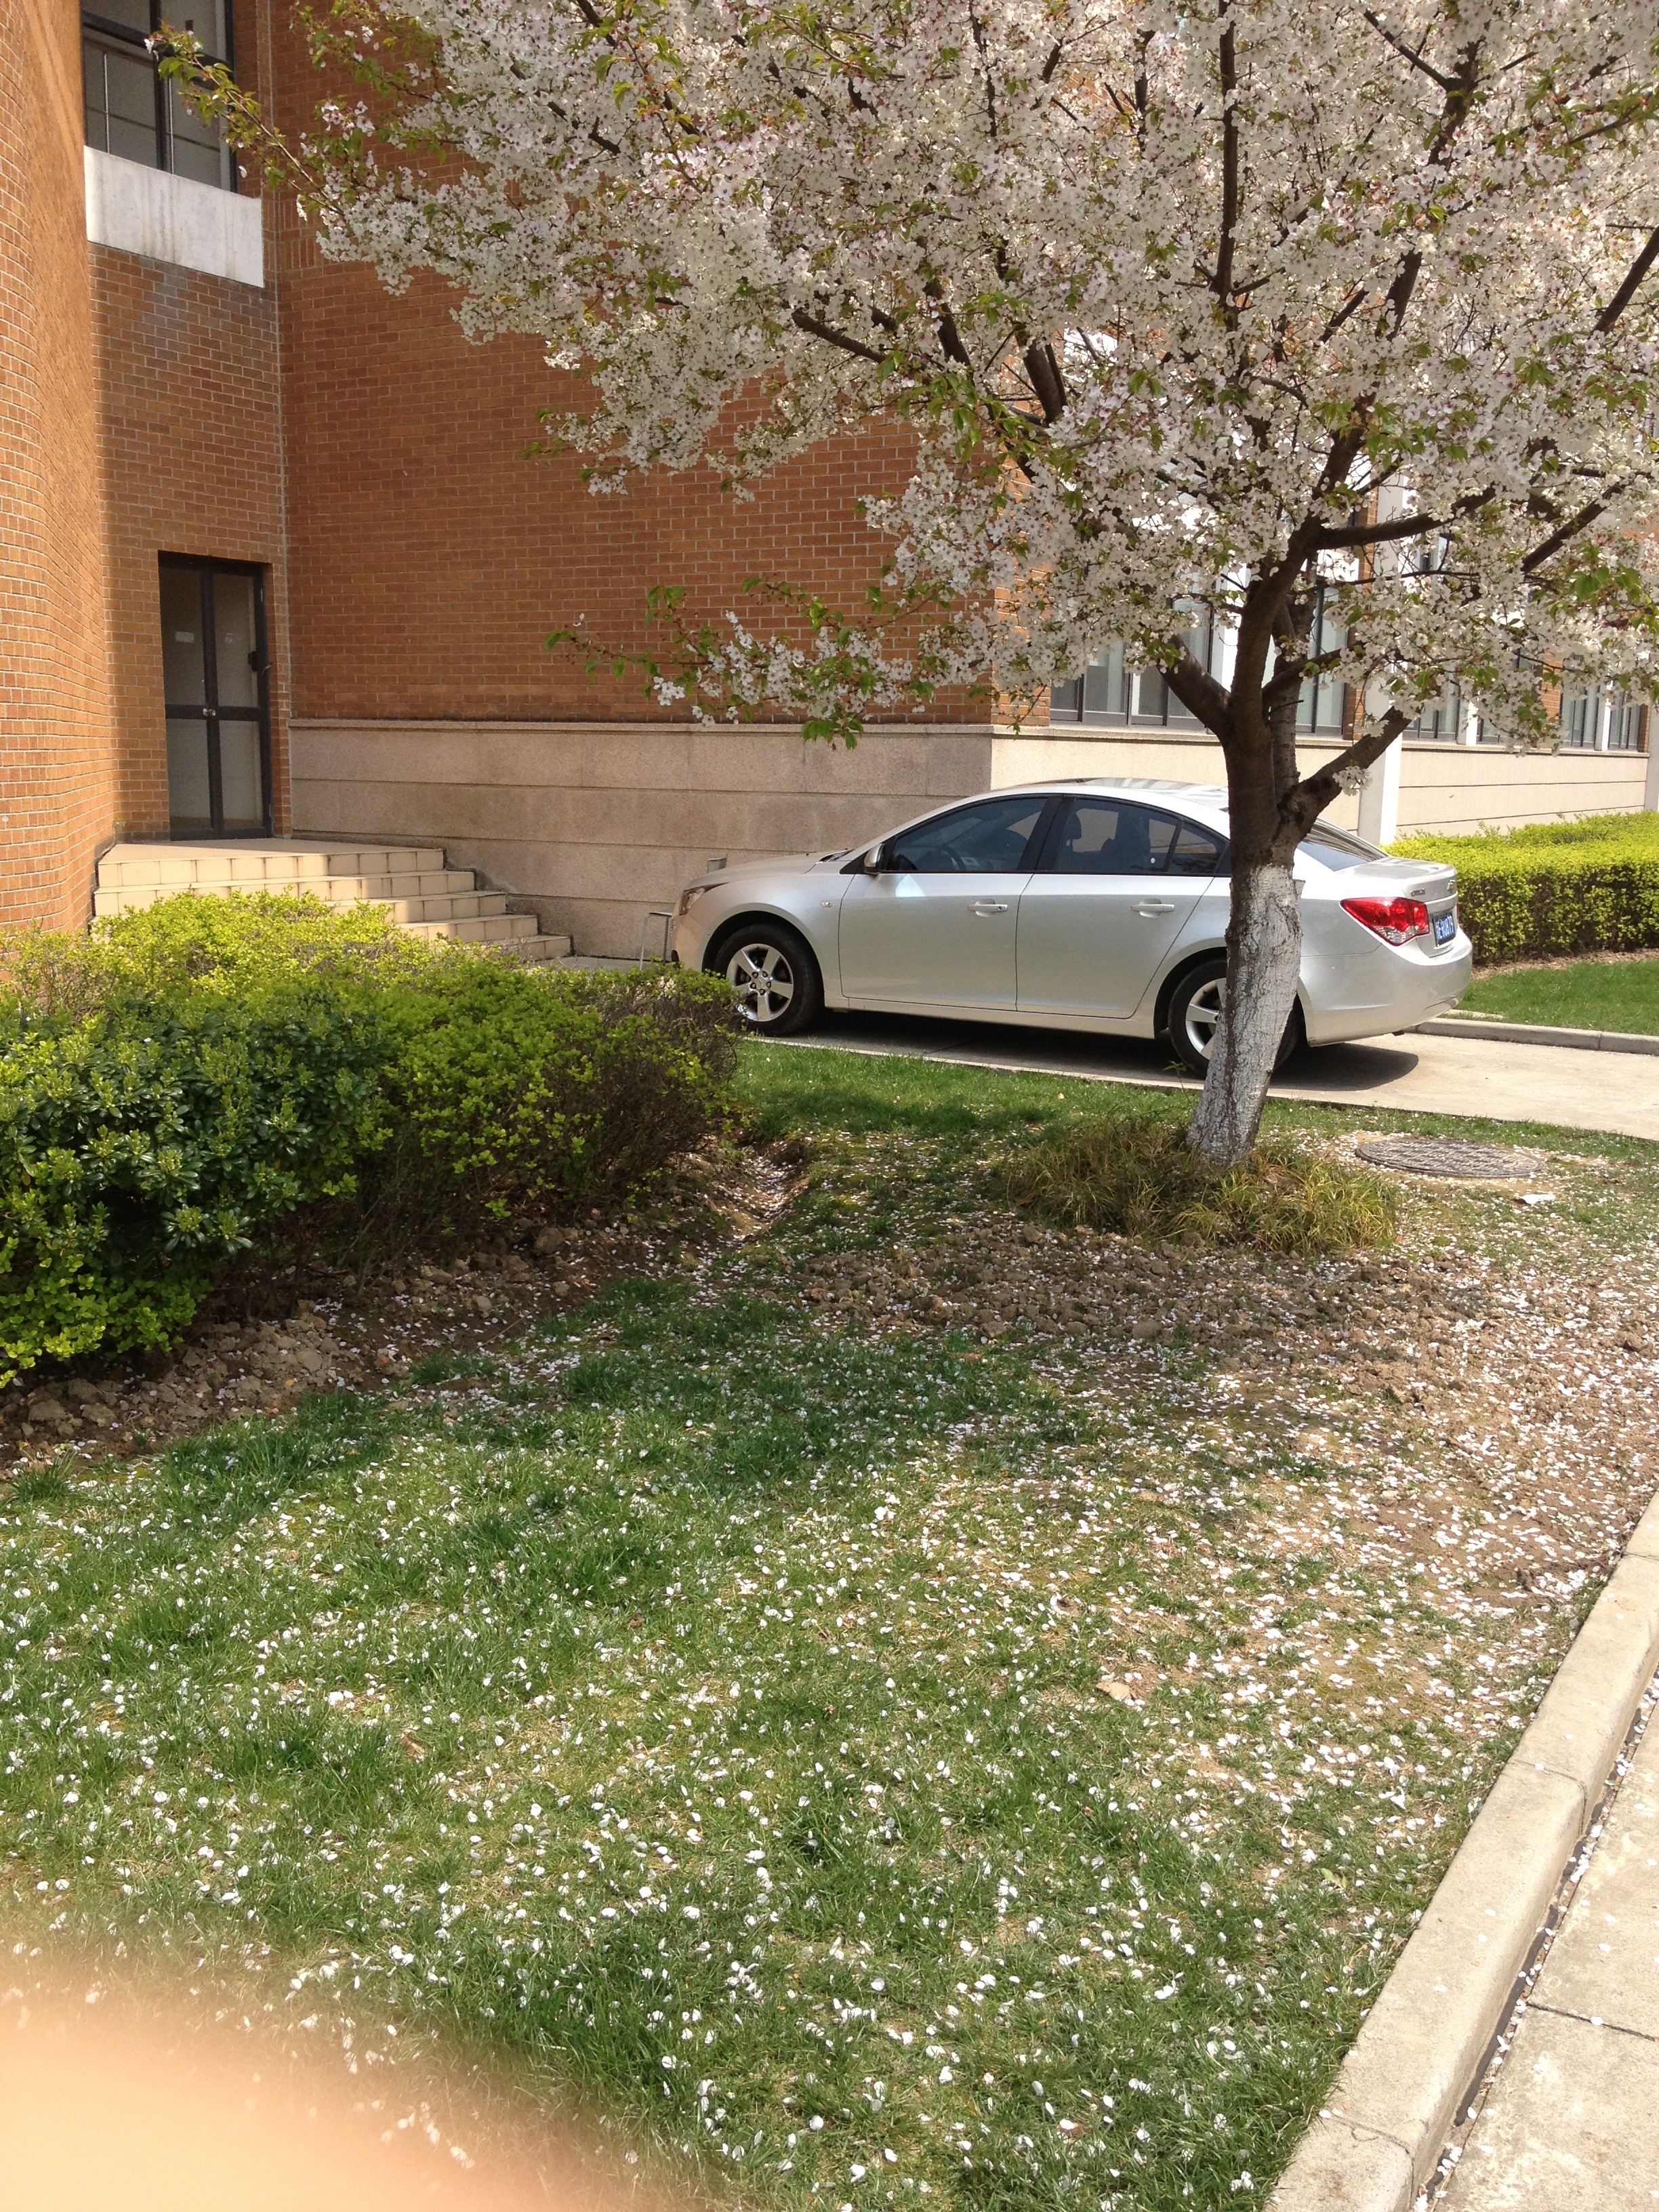
tree, grass, plant, lawn, sidewalk, flower, park, backyard, garden, lane, cherry blossom, yard, defoliation, flooring, road surface, residential area